Kathleen Herles

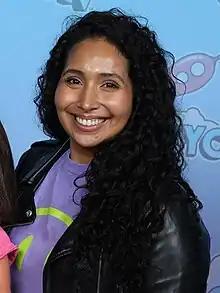
Herles at GalaxyCon Columbus in 2023

Kathleen Herles (born November 13, 1990) is an American voice actress best known for being the original voice of Dora on "Dora the Explorer" for the first four seasons.